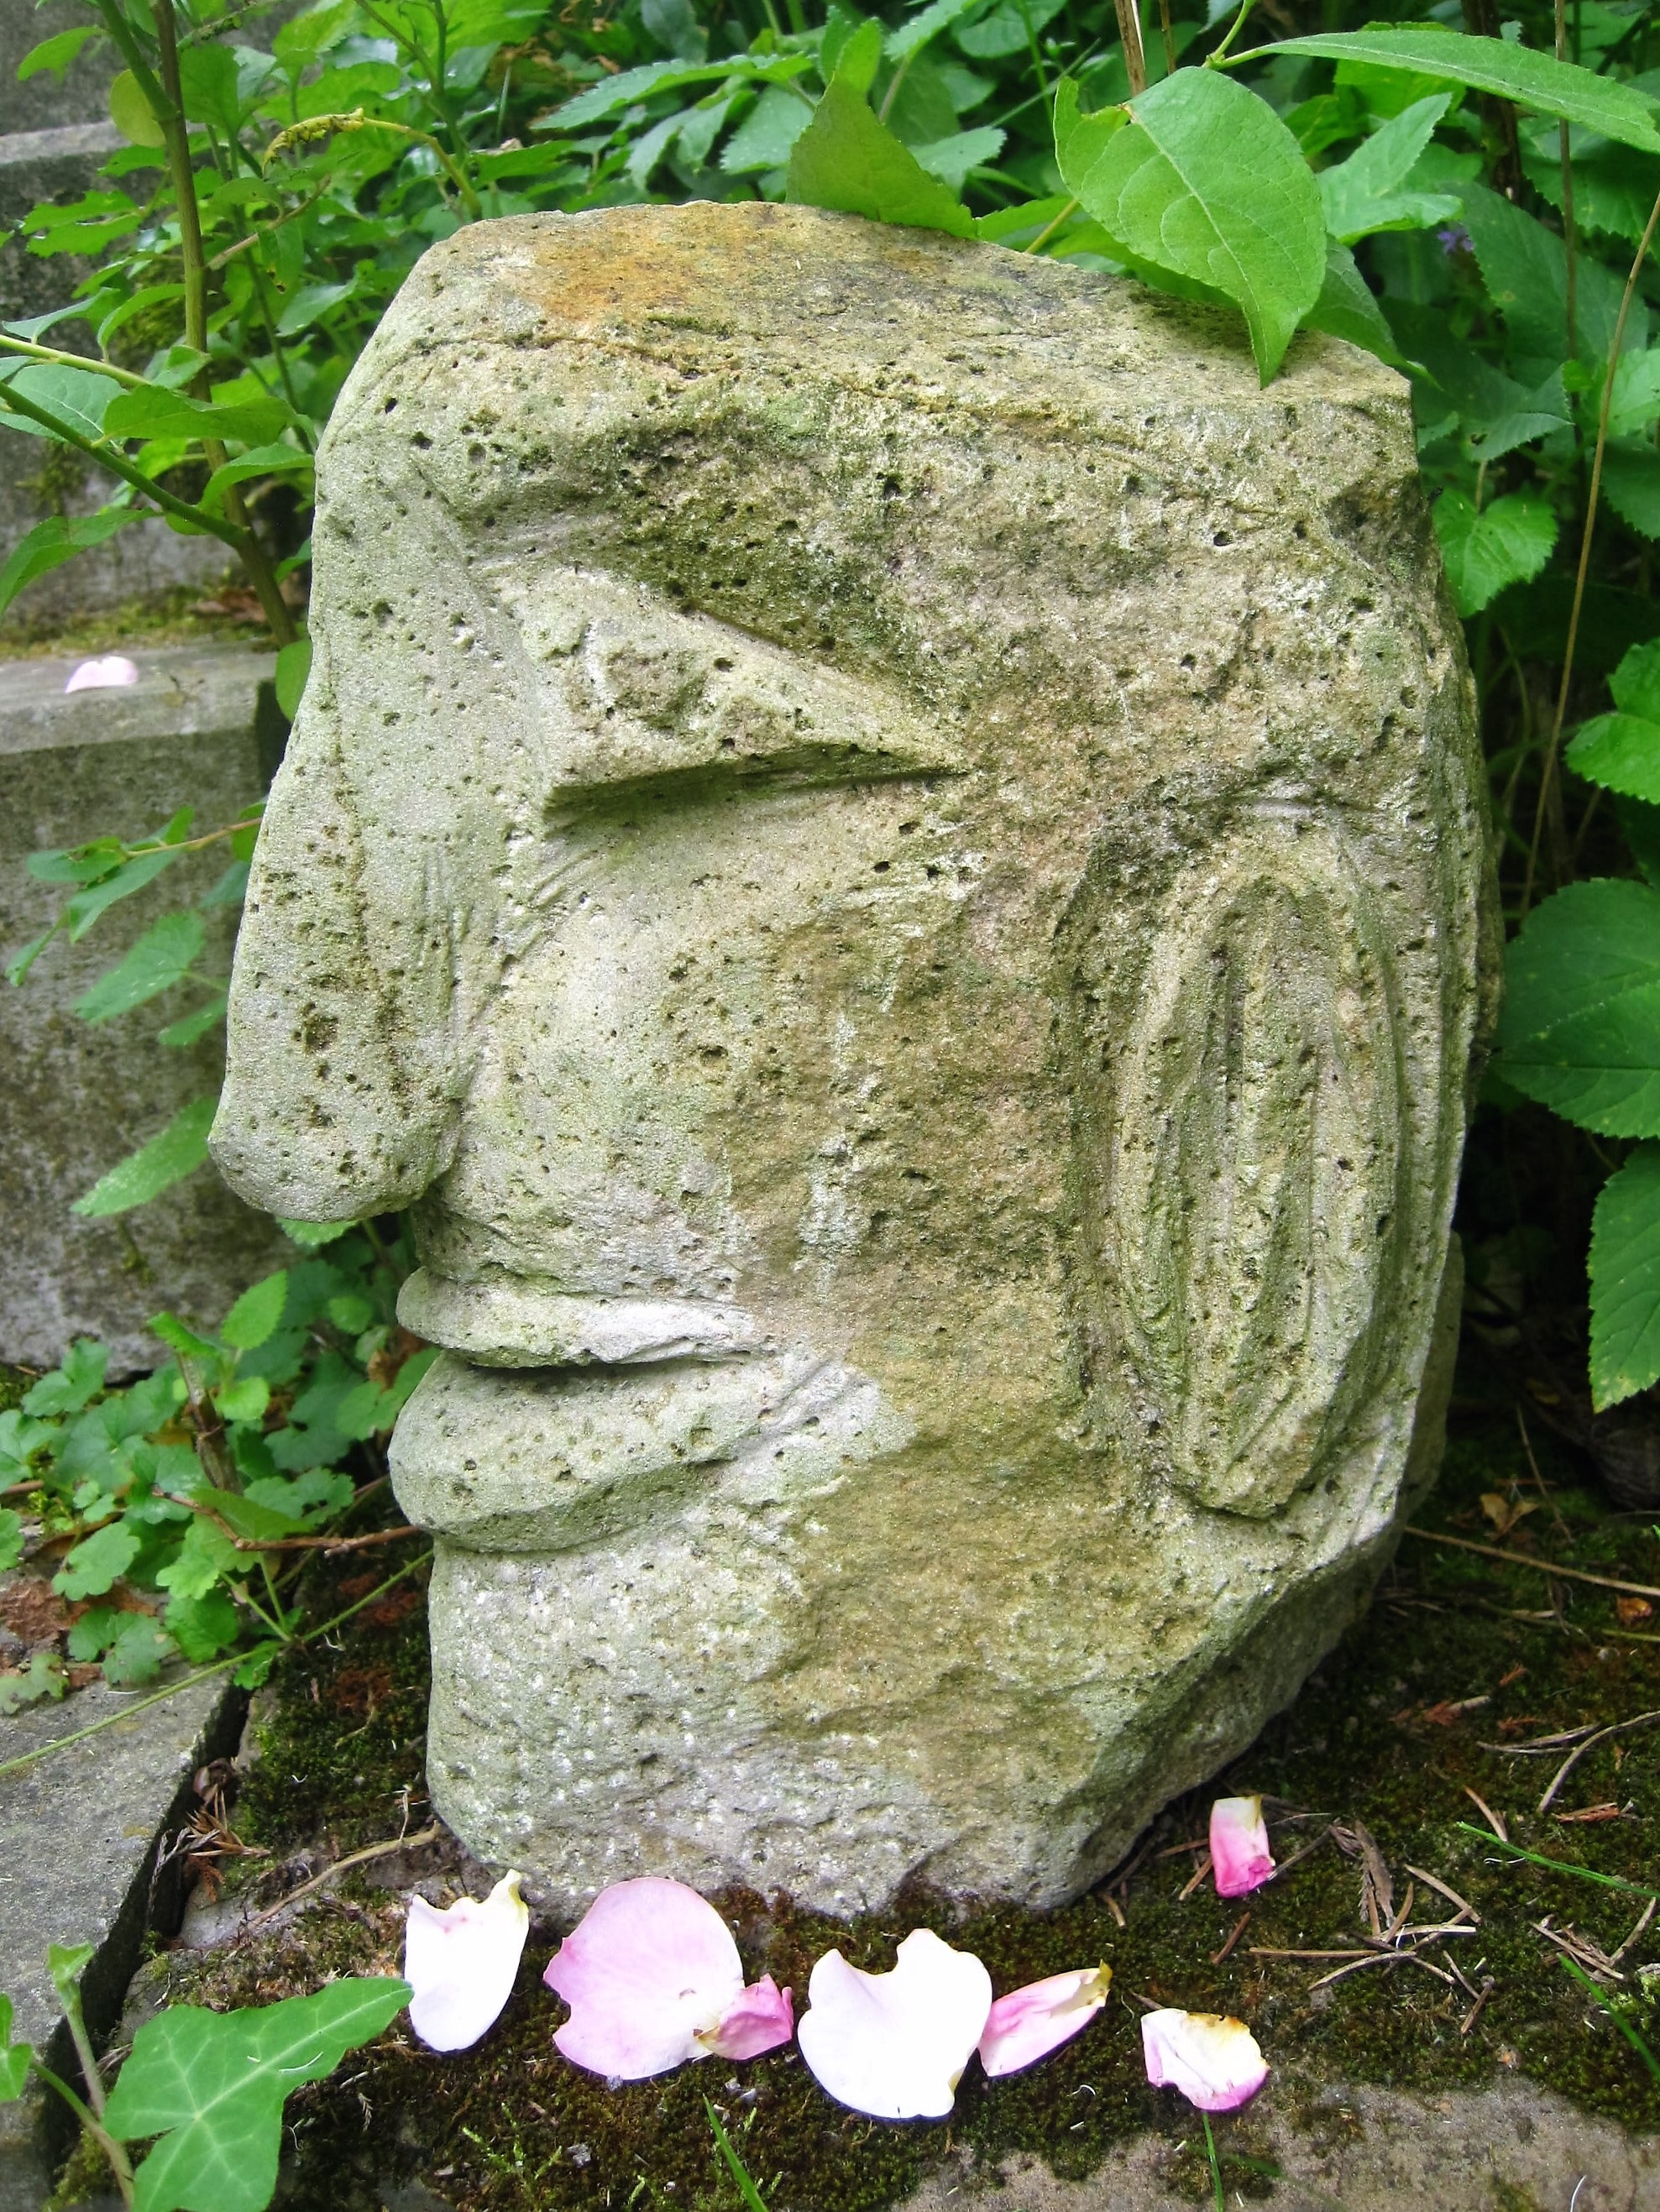
tree, rock, structure, plant, flower, trunk, stone, monument, statue, portrait, green, botany, garden, artwork, fig, grave, face, sculpture, art, creativity, head, boulder, headstone, facebook, carving, stele, artfully, artistically, stone carving, chiseled, steinkopf, ancient history